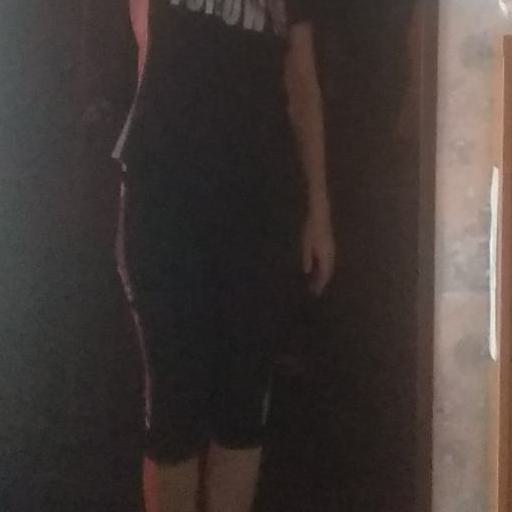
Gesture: no_gesture